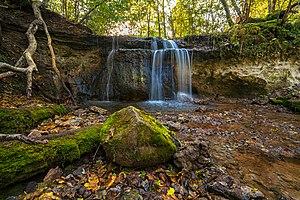
La Lettonie est située sur les côtes de la mer Baltique. Elle est bordée au sud par la Lituanie, au sud-est par la Biélorussie, à l'est par la Russie et au nord par l'Estonie soit un total de 1 150 km de frontières. Elle fait partie des pays baltes.